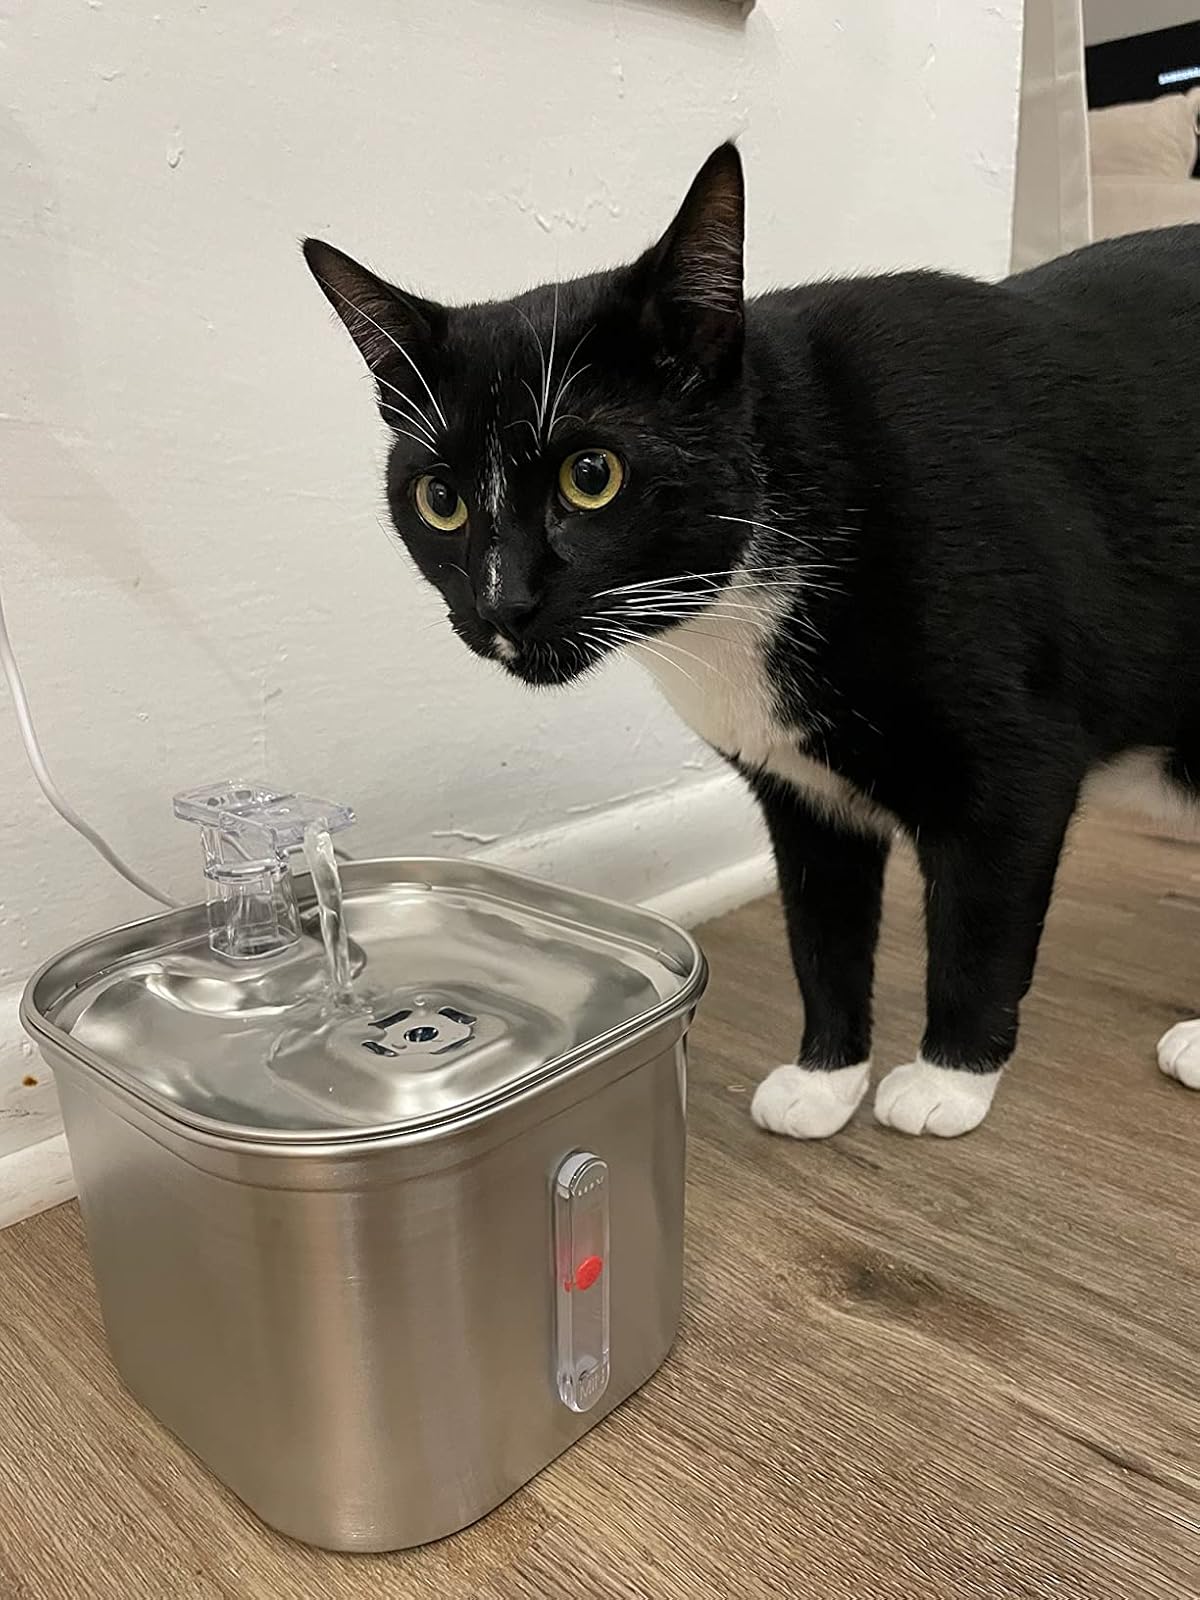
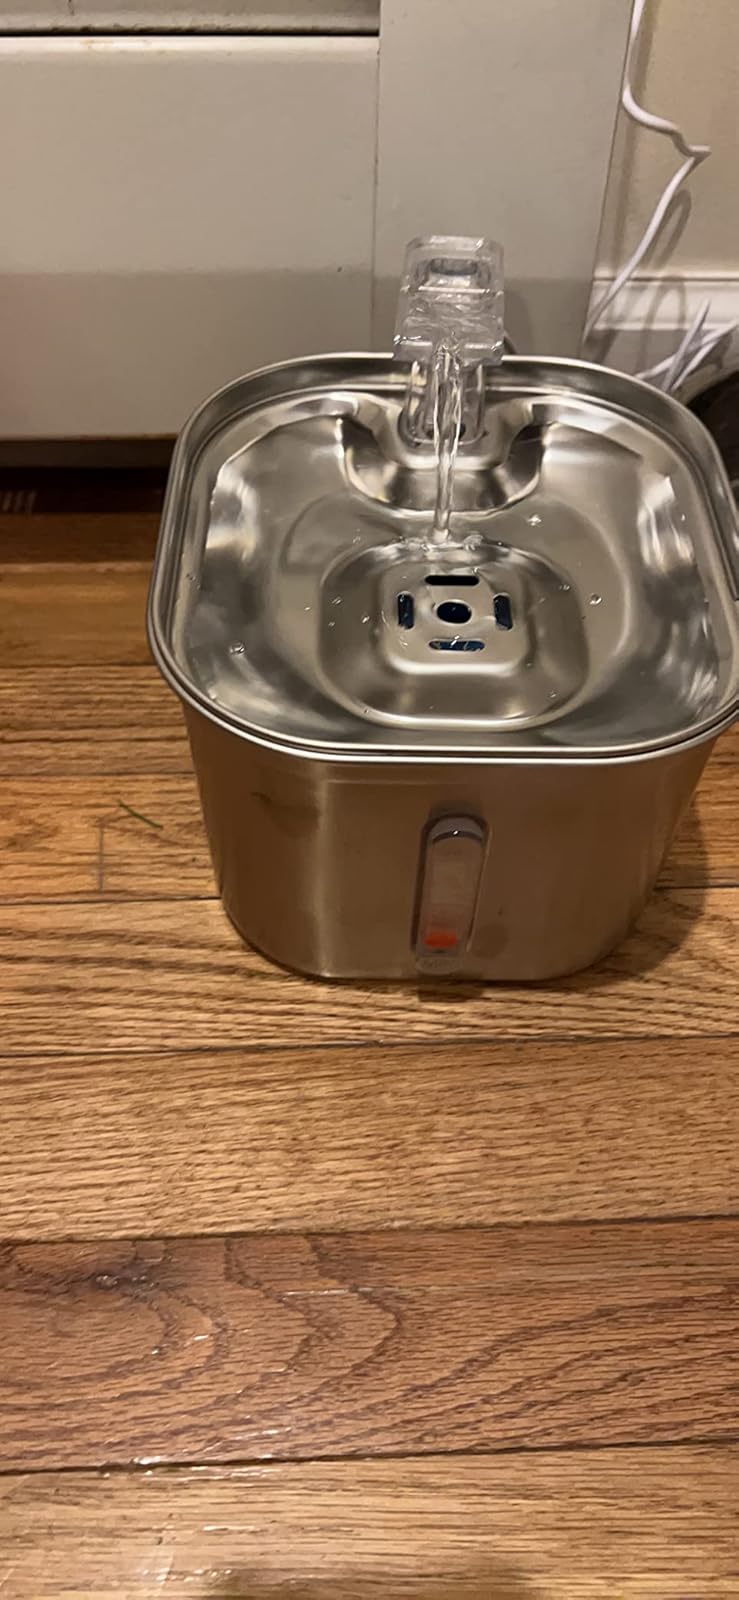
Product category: items_bowl
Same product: yes